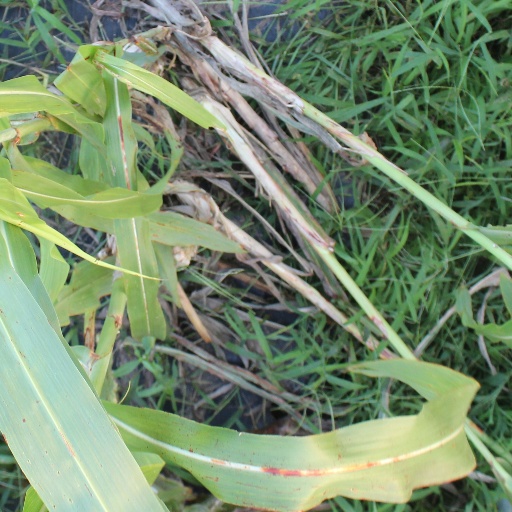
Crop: sorghum